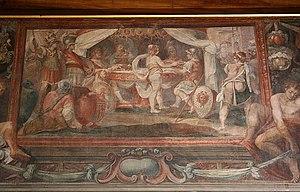
Fresque ornant un mur de la salle XX du Musée Gregorien Etrusque.